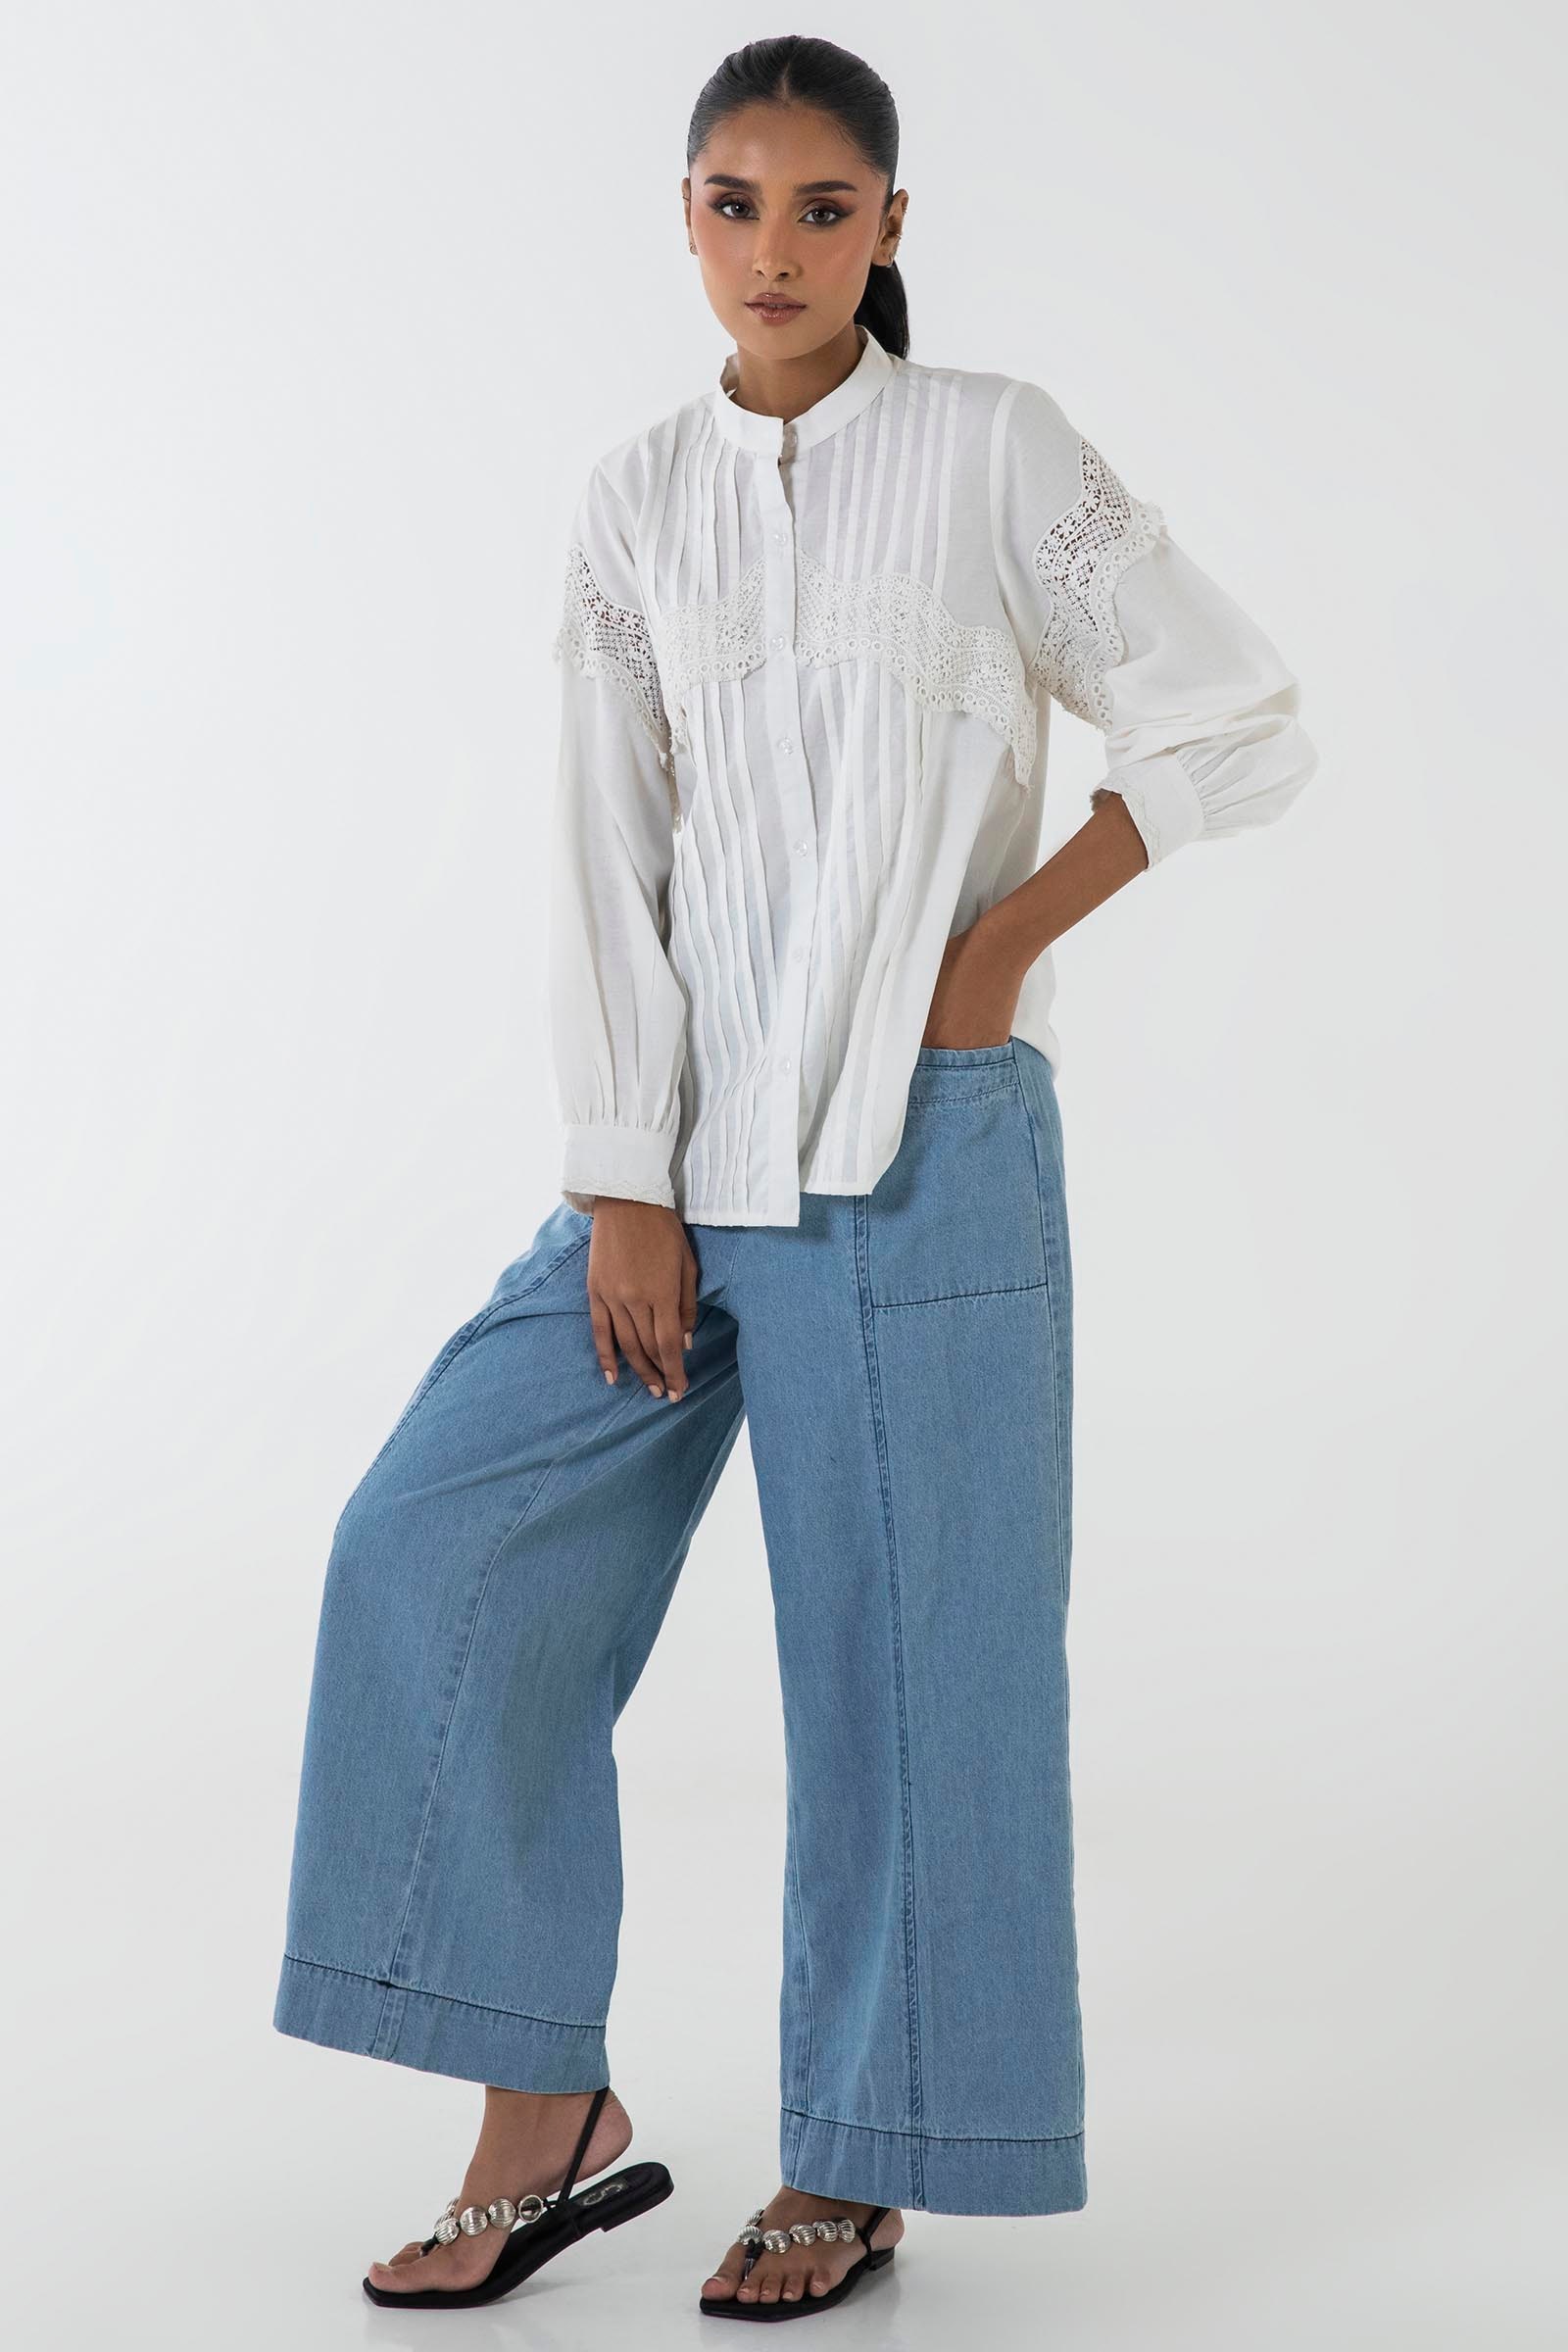
blue denim wide leg pants